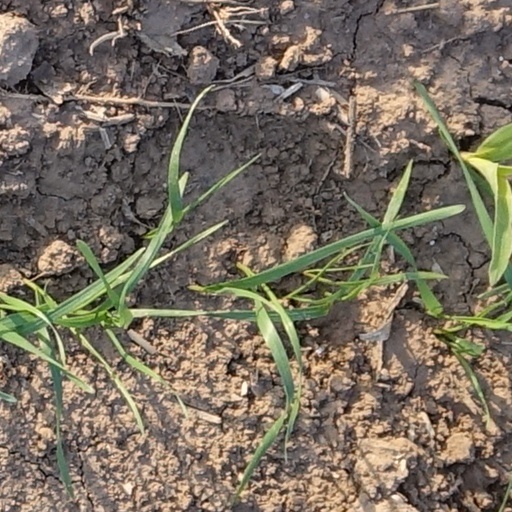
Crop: wheat